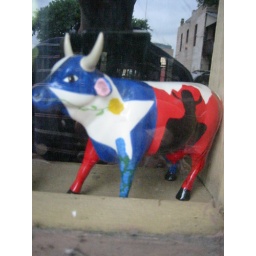
Words can't quite describe this sitting in an office window on 6th street.